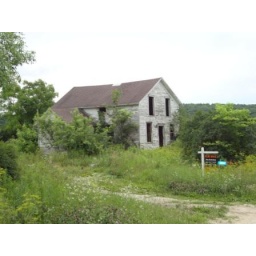
Abandoned house in North Iowa - Great for the person with an open mind